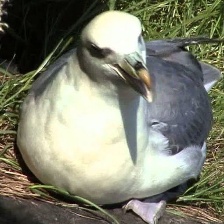
Species: NORTHERN FULMAR
Scientific name: FULMARUS GLACIALIS